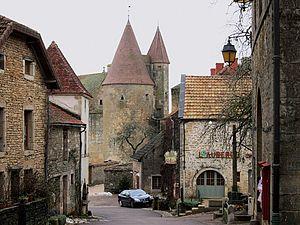
Vue sur le château de Châteauneuf (Côte-d'Or) depuis le village.
Châteauneuf, ou Châteauneuf-en-Auxois, est une commune française située dans le canton d'Arnay-le-Duc du département de la Côte-d'Or, en région Bourgogne-Franche-Comté.